Ladislaus IV of Hungary

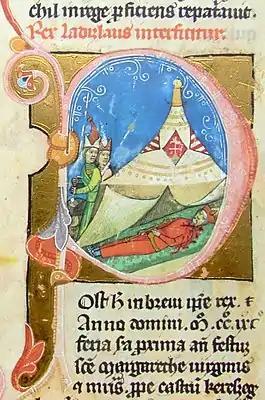
Cuman assassins murder Ladislaus in Körösszeg (Cheresig, Romania) on 10 July 1290

In September 1286, Ladislaus imprisoned his wife and granted all her revenues to his mistress. Archbishop Lodomer liberated the queen the following September. The archbishop summoned the prelates, the barons, and the noblemen to an assembly in Buda and excommunicated Ladislaus. In response, the infuriated king stated that "beginning with the archbishop of Esztergom and his suffragans, I shall exterminate the whole lot right up to Rome with the aid of Tartar swords", according to Archbishop Lodomer.